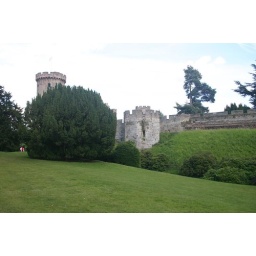
A view of the Guy's tower and some of the wall from within the grounds of Warwick Castle.